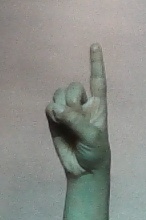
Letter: bb